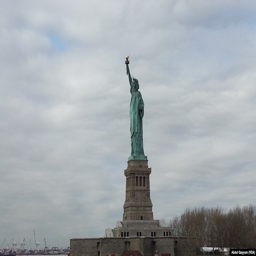
the statue of liberty stands .